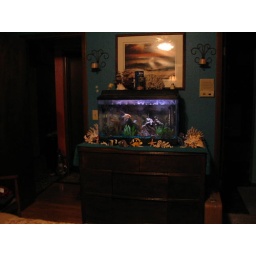
This is the 29 gallon fish tank in our bedroom